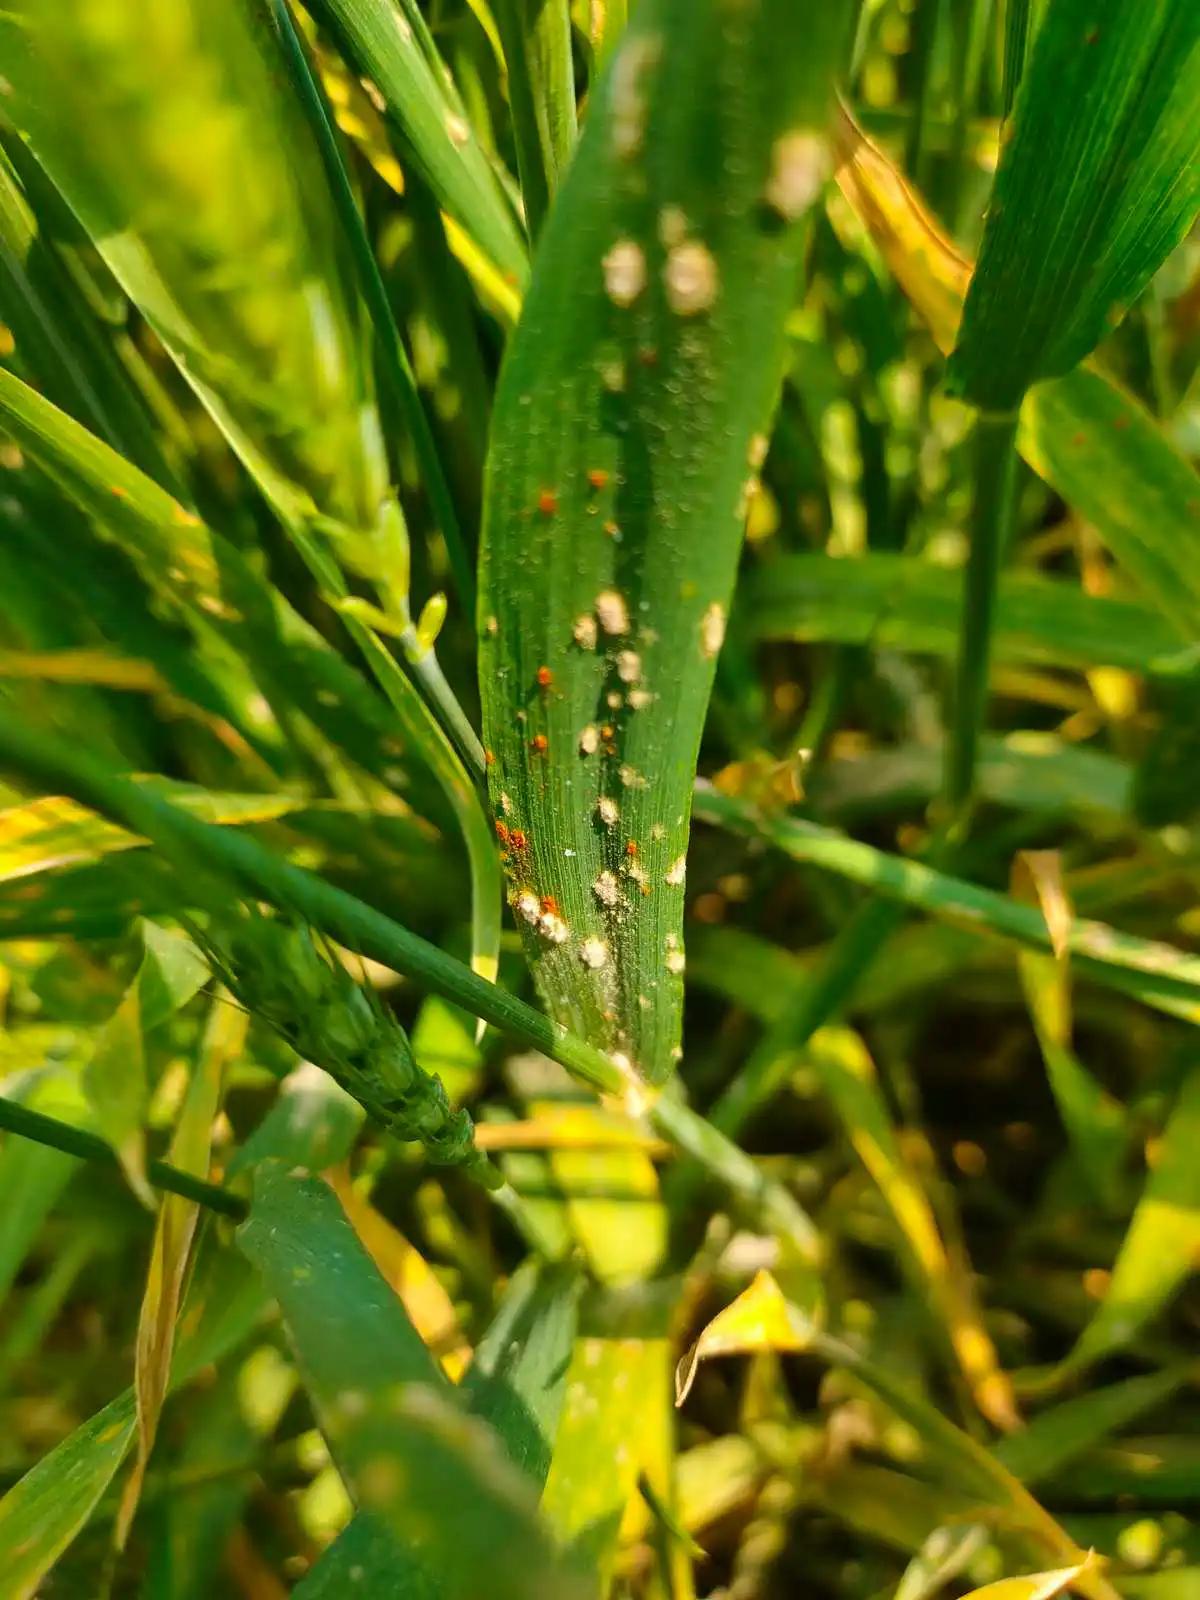
Plant: Wheat
Disease: wheat powdery mildew